Frank Ver Beck

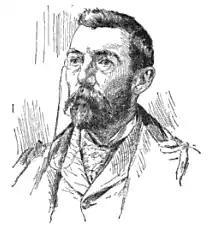
Portrait of Ver Beck, 1894

Ver Beck was born in Richland Township, Belmont County, Ohio as the son of a shoemaker. He studied art and woodcarving under Mansfield, Ohio artist Robert R. "Railroad" Smith and worked as a wood engraver.